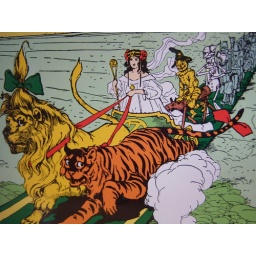
flowers around the house and Myranda's Prom Outfit 4-3-4--09 045